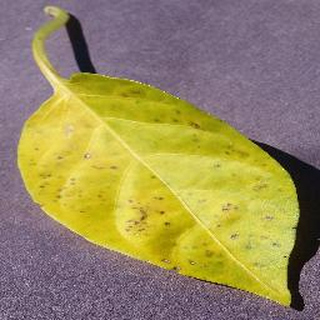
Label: bell_pepper_bacterial_spot